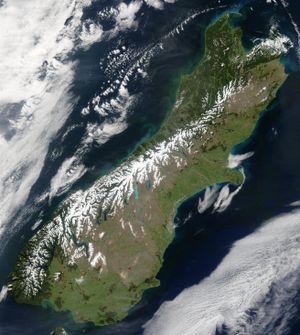
Les Alpes du Sud, aussi appelées Alpes néo-zélandaises, sont une chaîne de montagnes située sur la partie occidentale de l'île du Sud en Nouvelle-Zélande. Elles forment une limite naturelle dans le sens de la longueur de l'île du Sud. L'Aoraki/Mont Cook est le point culminant à 3 754 m d'altitude. Seize autres sommets de la chaîne s'élèvent à plus de 3 000 m d'altitude.